Kuyper College

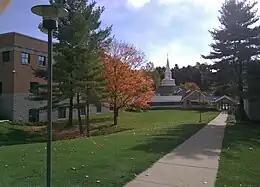
Kuyper College in 2020

Kuyper is accredited by the Association for Biblical Higher Education and the Higher Learning Commission. The social work program is also accredited by the Council on Social Work Education.